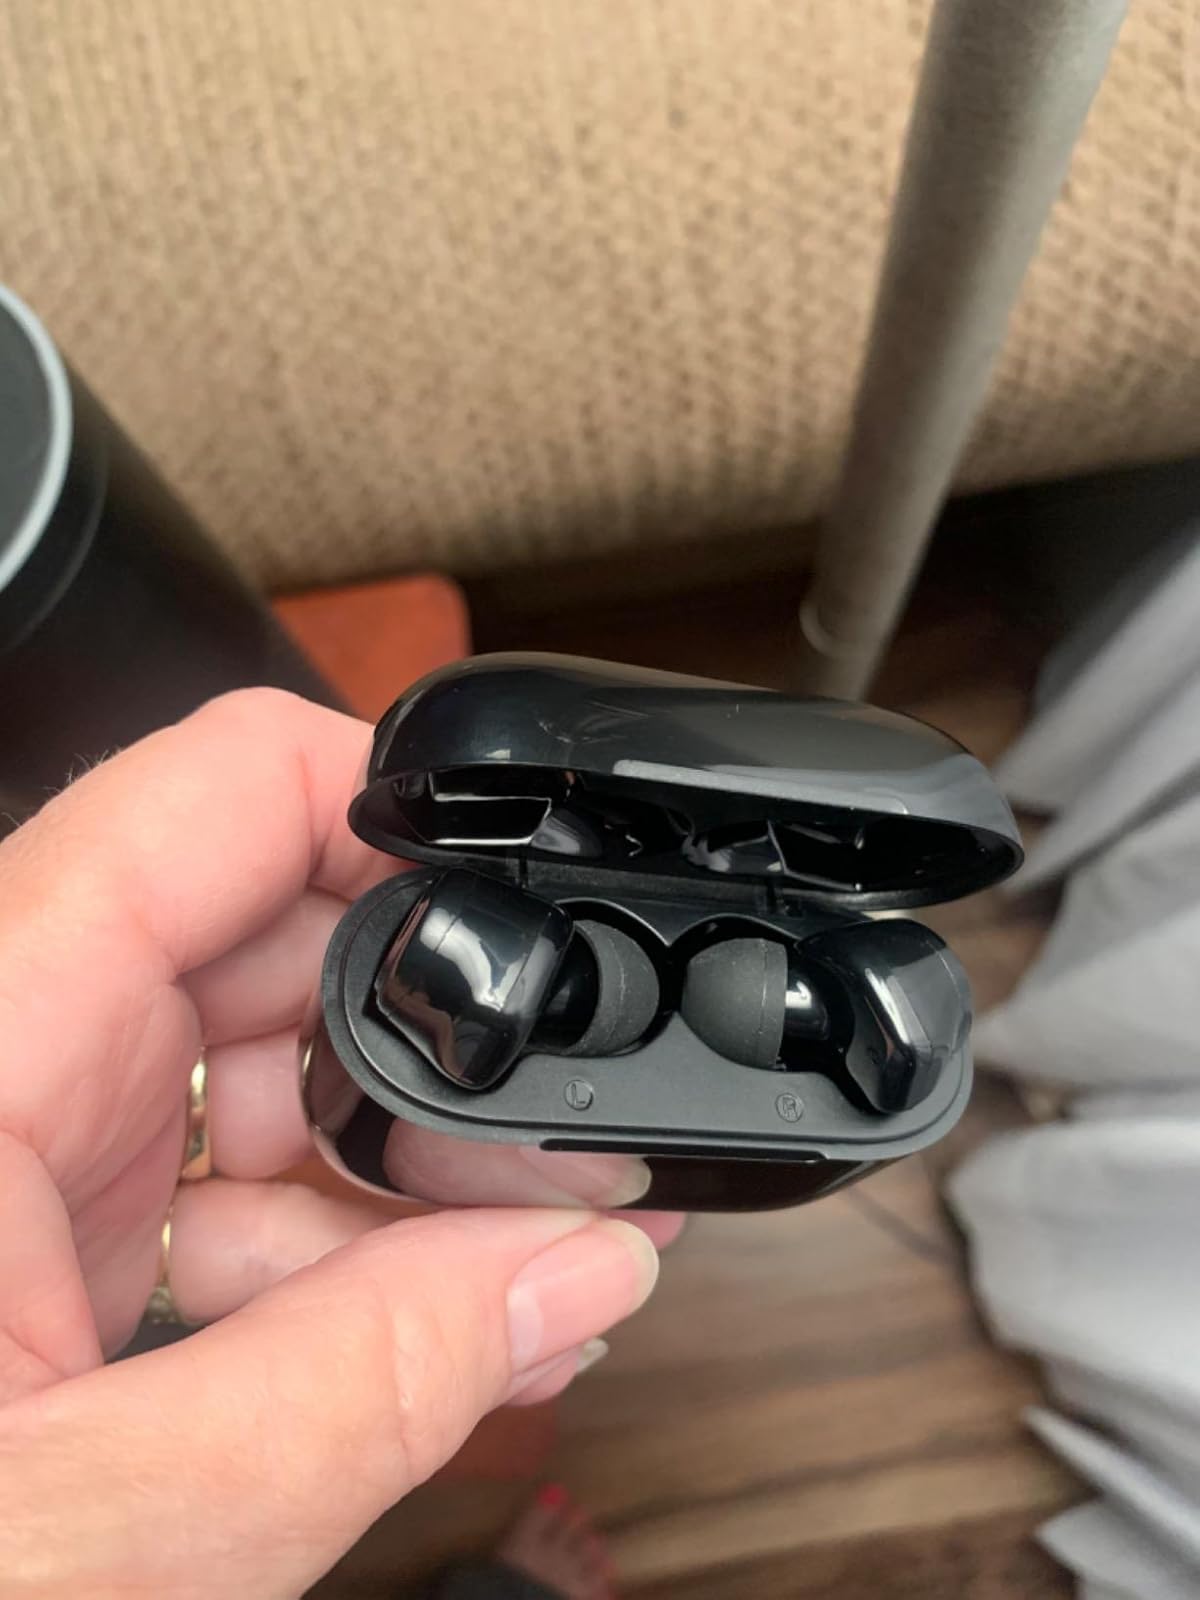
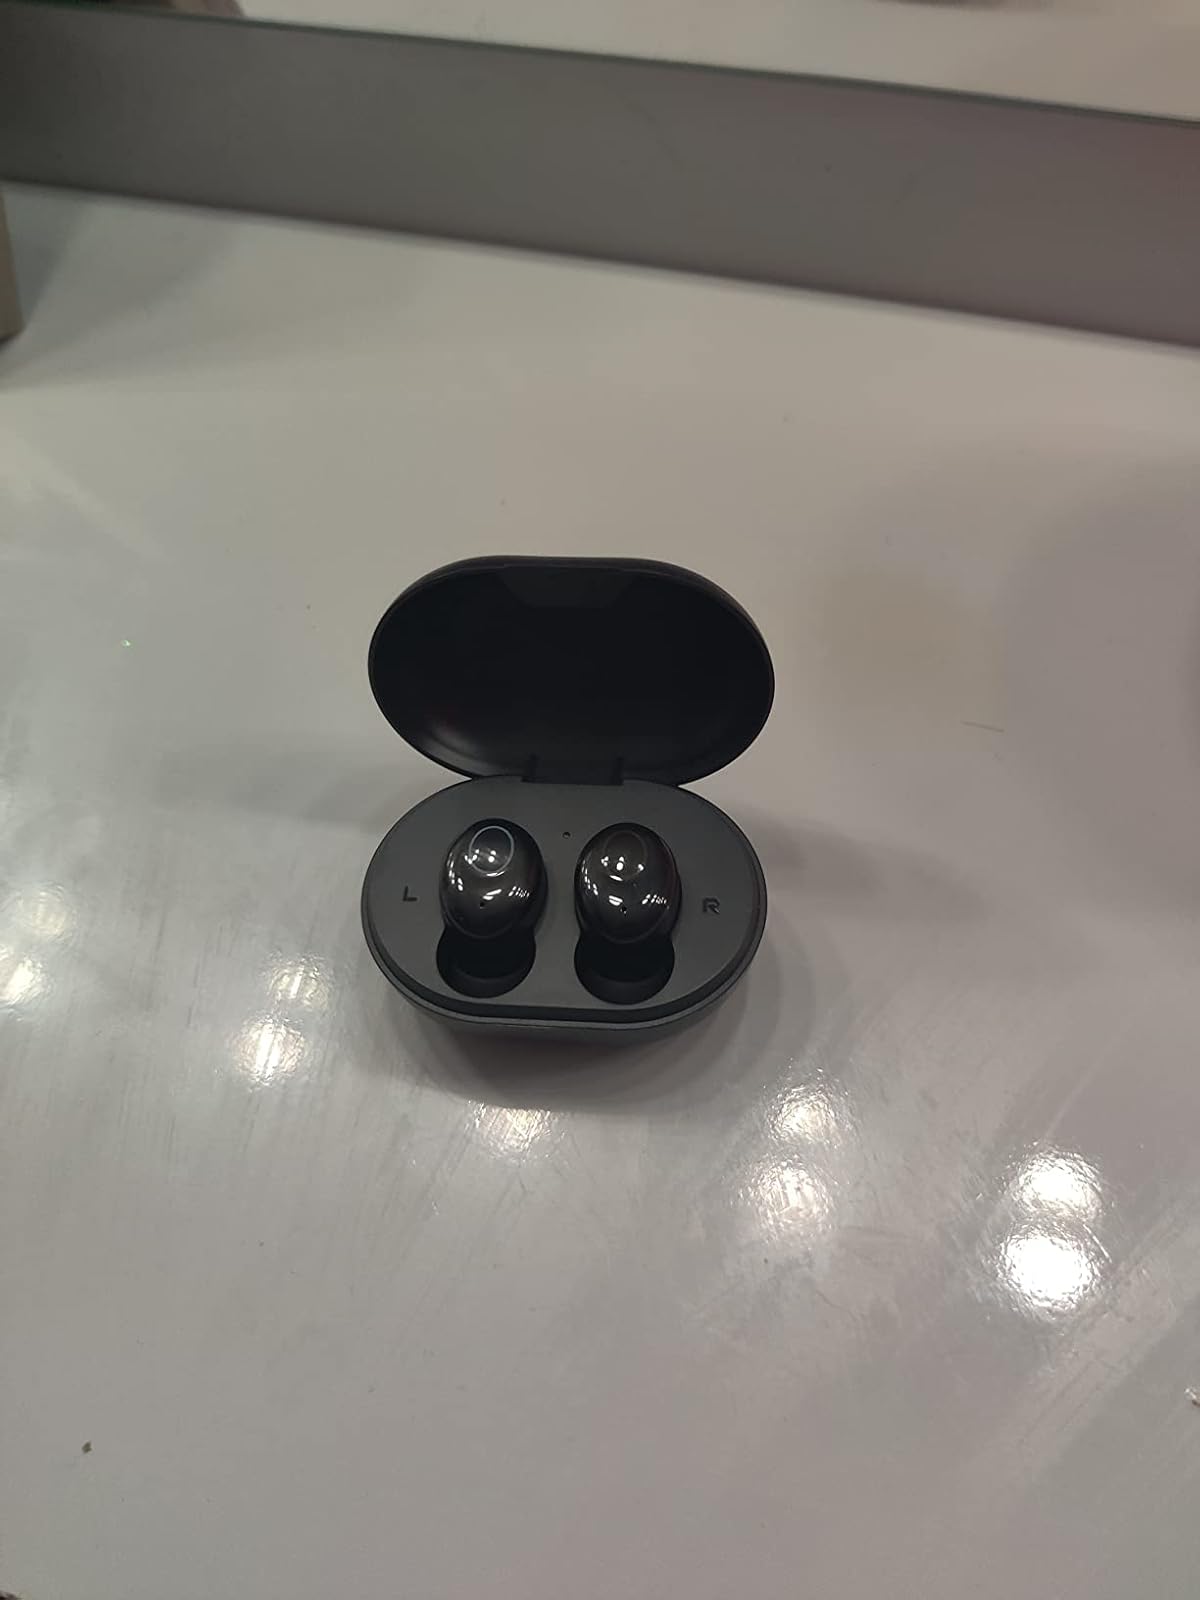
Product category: earbuds
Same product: no